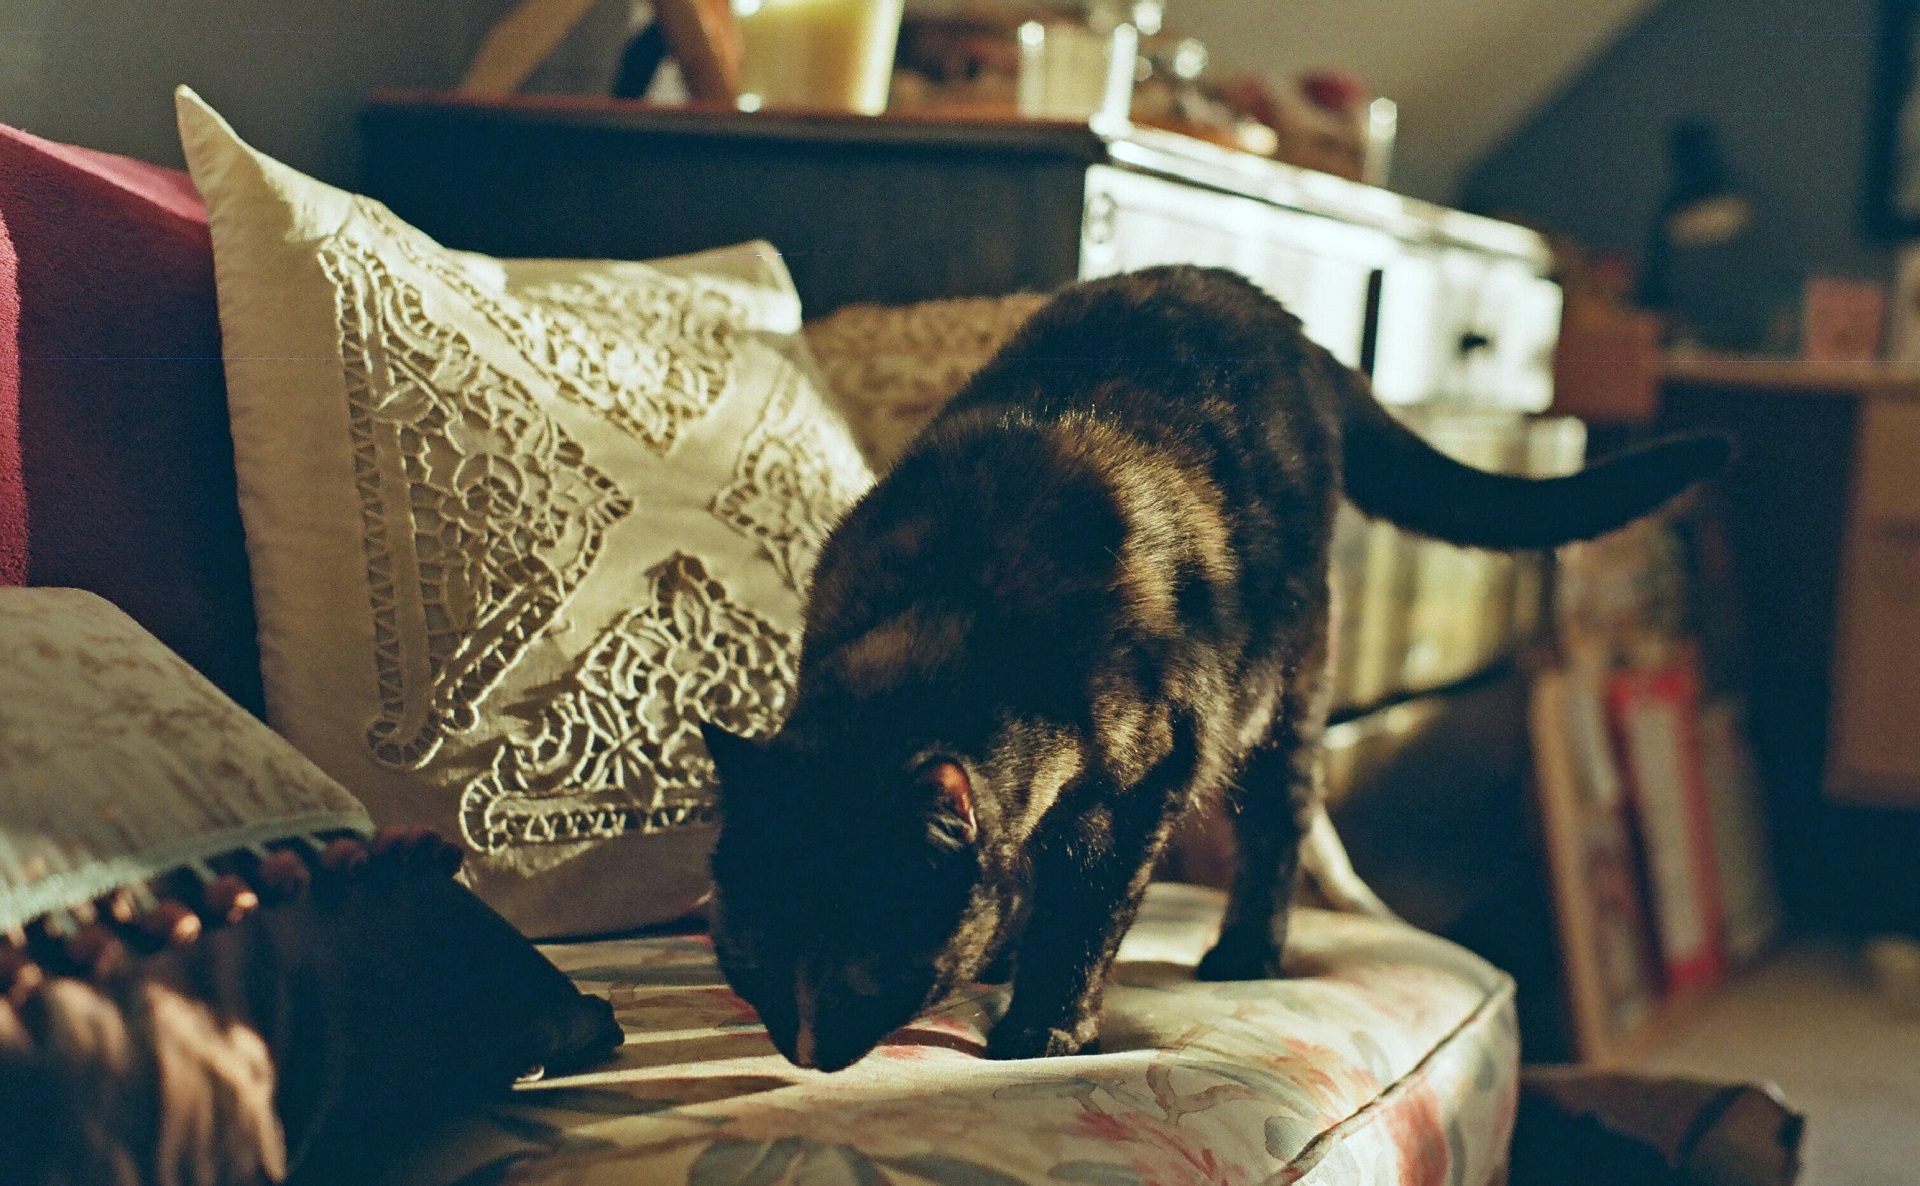
sweet, chair, home, animal, cute, standing, pet, fur, portrait, cat, feline, furniture, face, eyes, whiskers, art, indoors, shadows, ears, head, smelling, domestic, adorable, curious, small to medium sized cats, cat like mammal